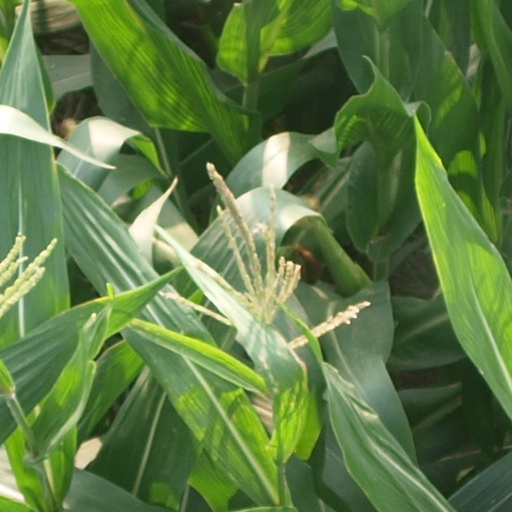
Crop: maize; corn